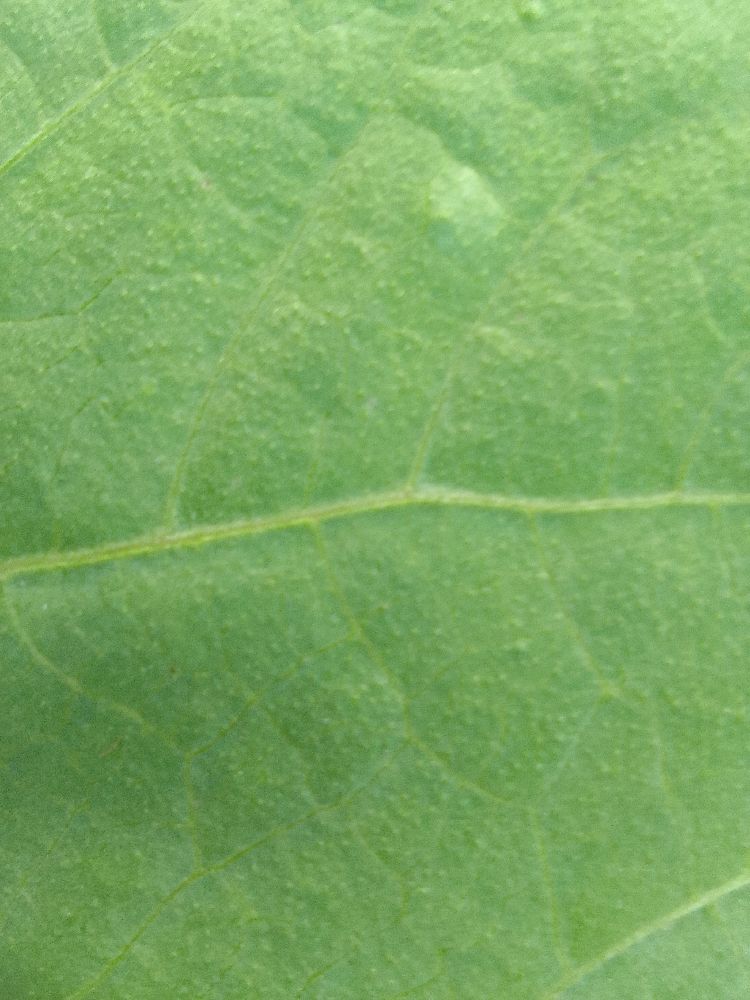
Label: healthy